Tribulus terrestris

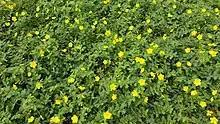
"Tribulus terrestris" habitus on a beach in the Philippines

"Tribulus terrestris" is a taprooted herbaceous plant that grows as a summer annual in temperate climates.